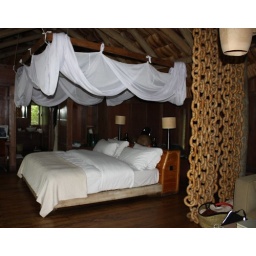
Inside our tree house in Lake Manyara